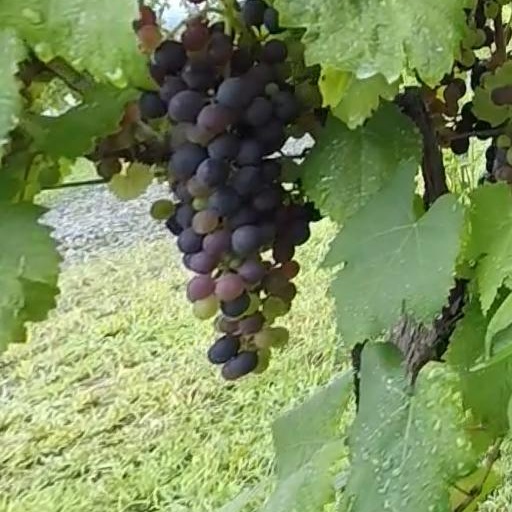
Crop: grape